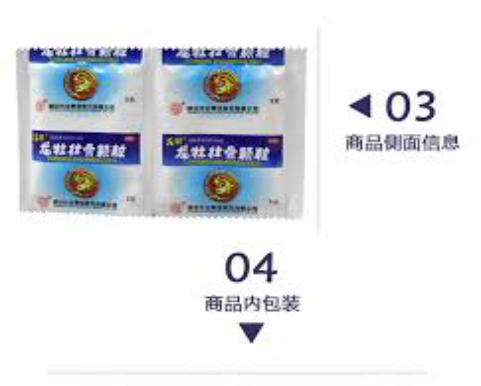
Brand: longmu-2
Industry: Medical